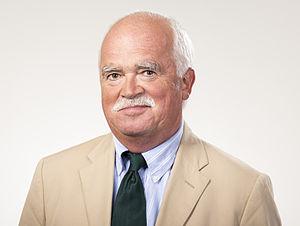
Peter Gauweiler, né le 22 juin 1949, est un homme politique allemand. Il est connu pour son positions euroscepticisme. En raison de divergences politiques internes il a fait son bureau en tant que membre du Parlement en Mars 2015.